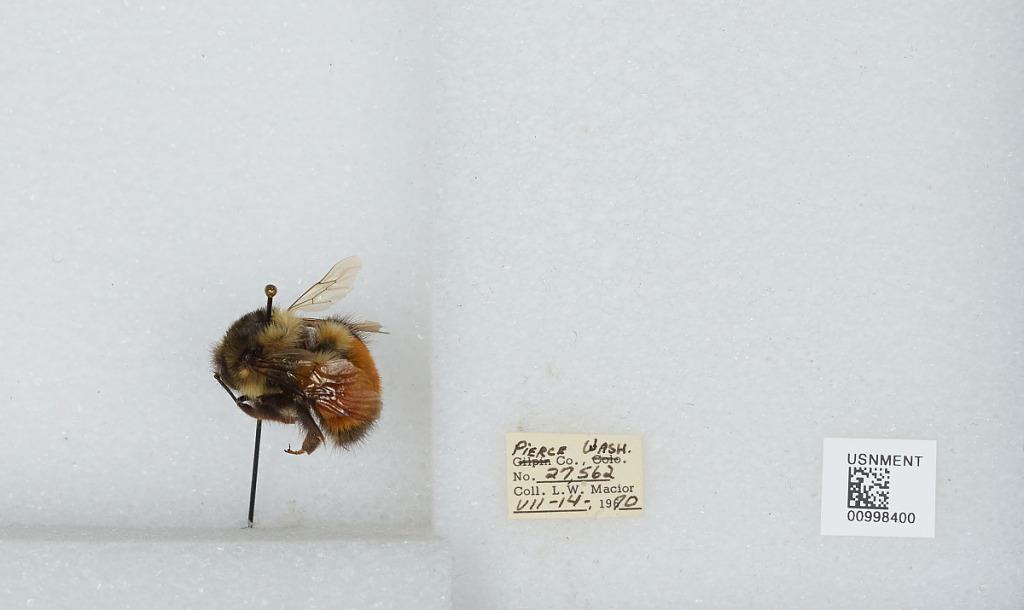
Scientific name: Bombus (Pyrobombus) melanopygus Nylander
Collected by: L. Macior
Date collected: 1970-7-14
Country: United States
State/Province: Washington
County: Pierce
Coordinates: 47.05, -122.12